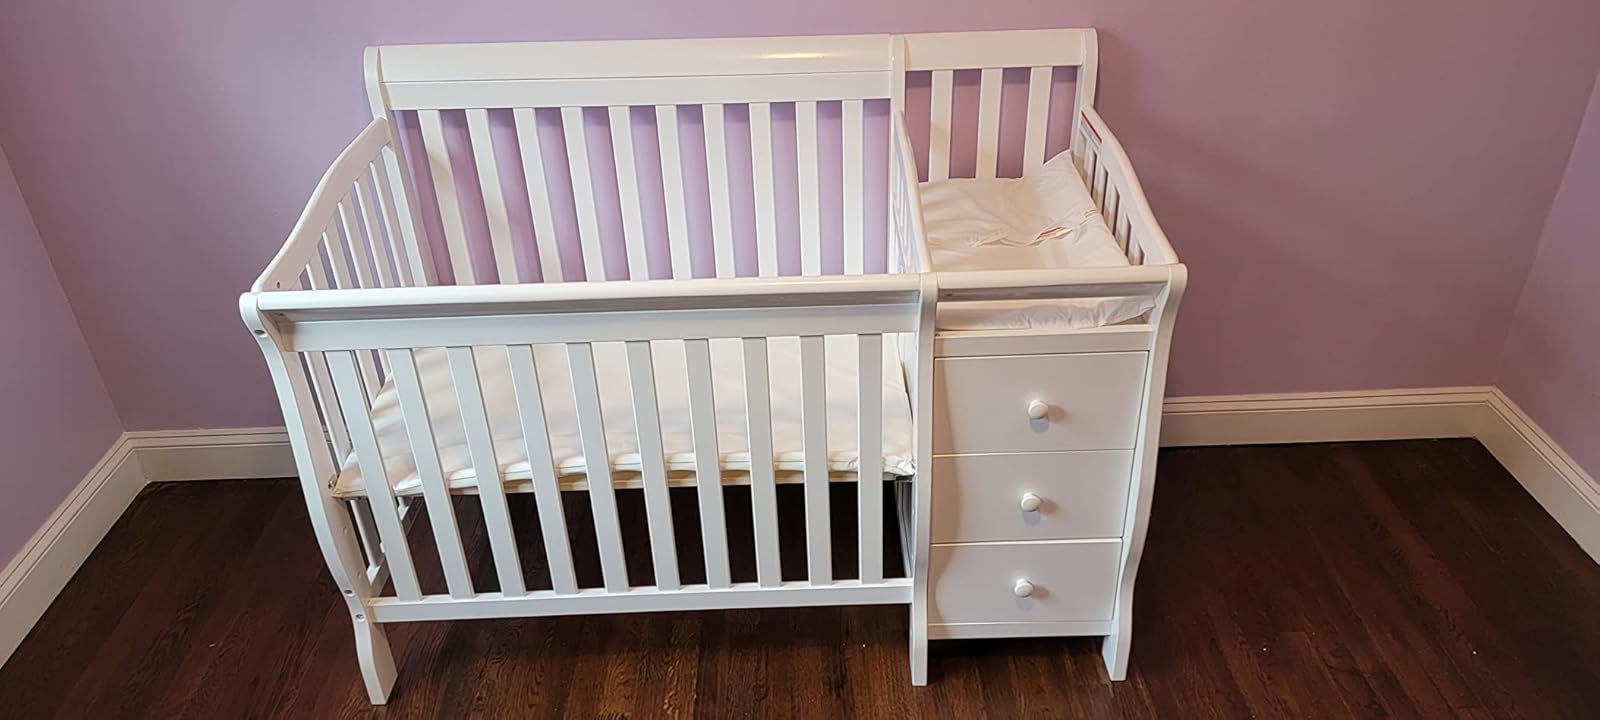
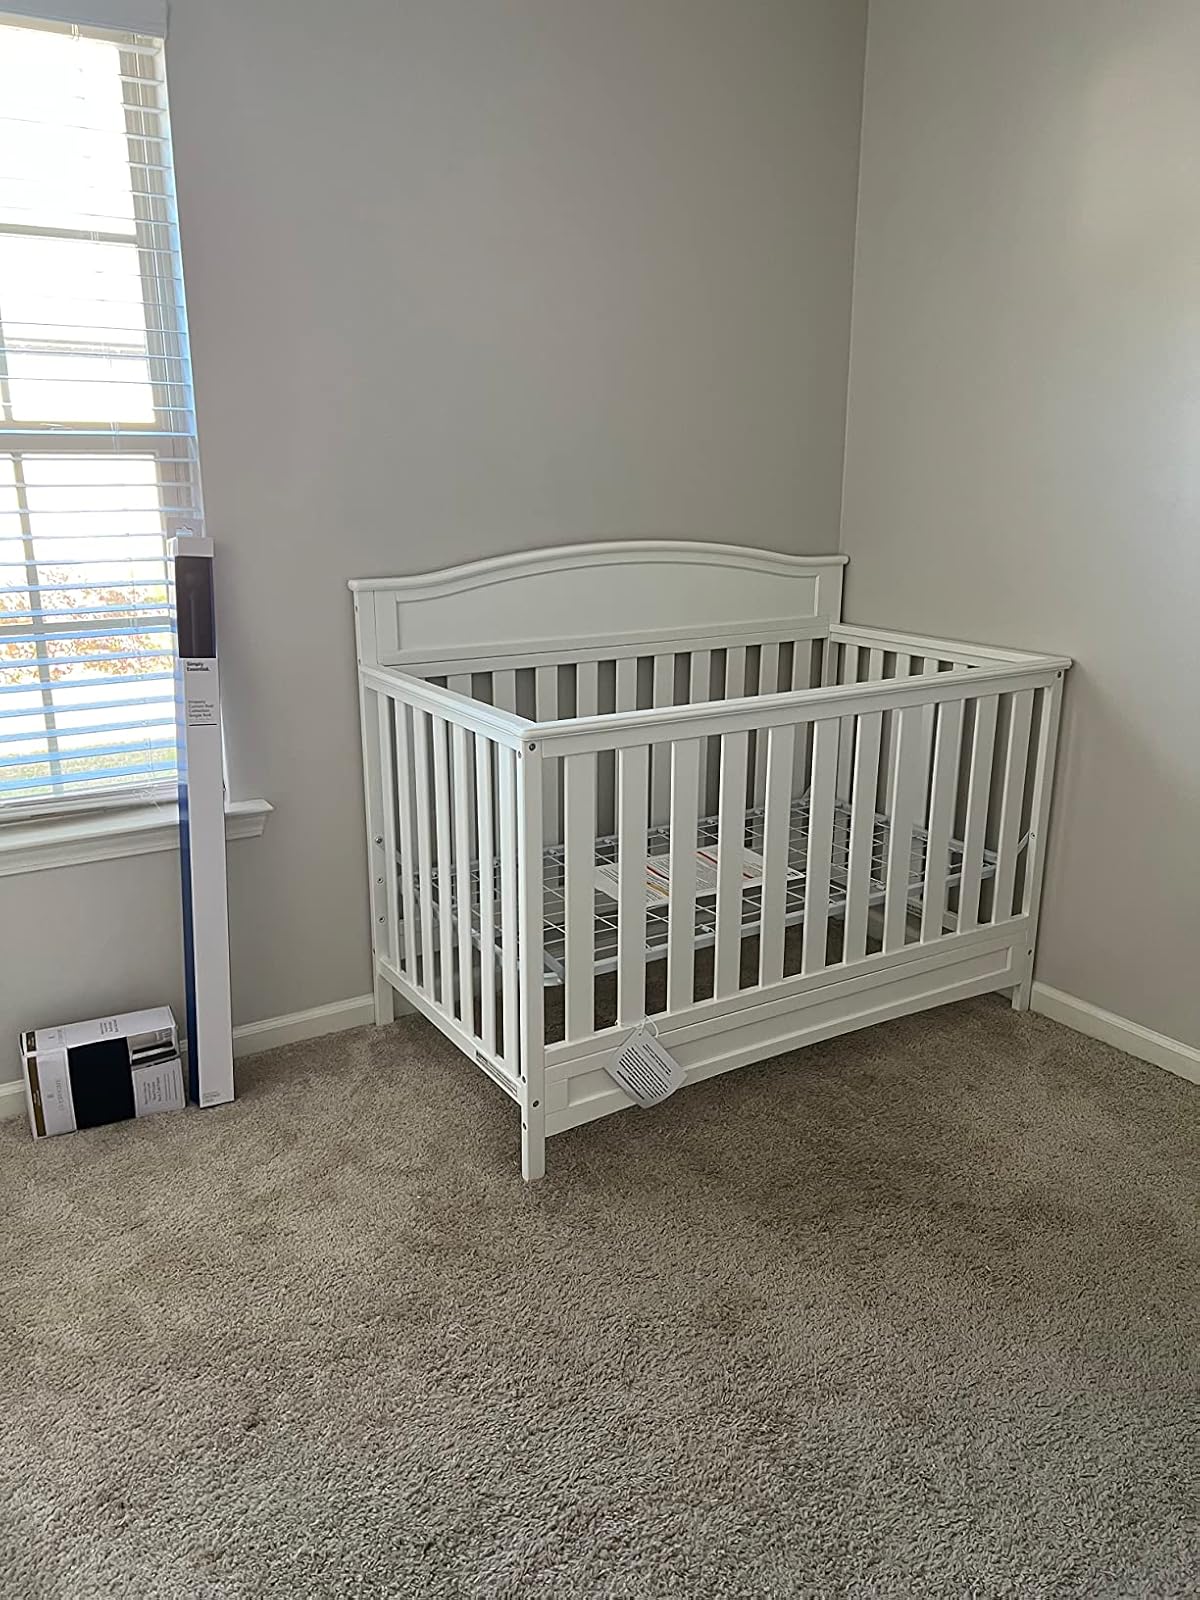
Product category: products_crib
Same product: no